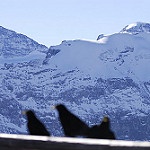
Label: mountain